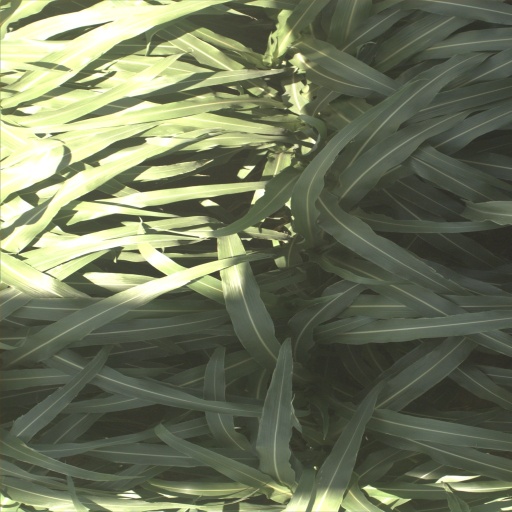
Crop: sorghum